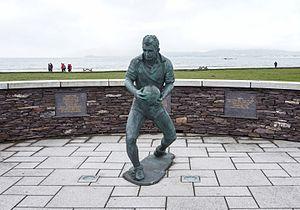
Statue de Mick O'Dwyer à Waterville, Comté Kerry, Irlande